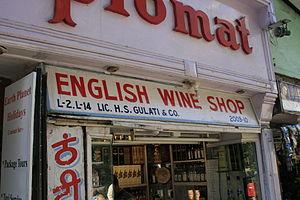
English Wine Shop à Shimla dans le nord de l'Inde
Il y a eu une véritable viticulture en Grande-Bretagne il y a quelques centaines d'années mais il n'en reste que peu de choses actuellement. Néanmoins, les Britanniques sont en général très intéressés, voire passionnés, par tout ce qui concerne le vin, et ce depuis des siècles. On peut citer Hambledon vineyard comme le précurseur de la viticulture moderne anglaise dans les années 1950.